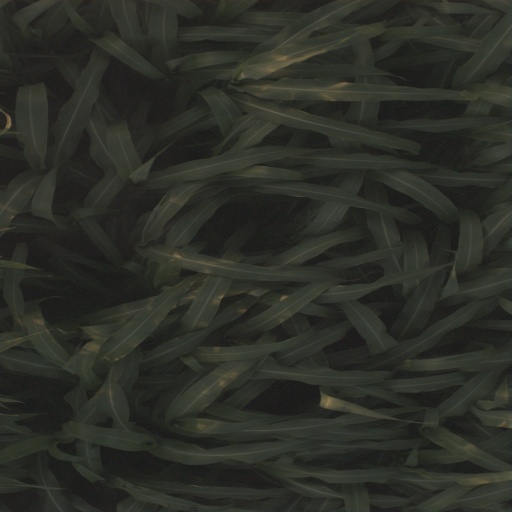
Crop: sorghum